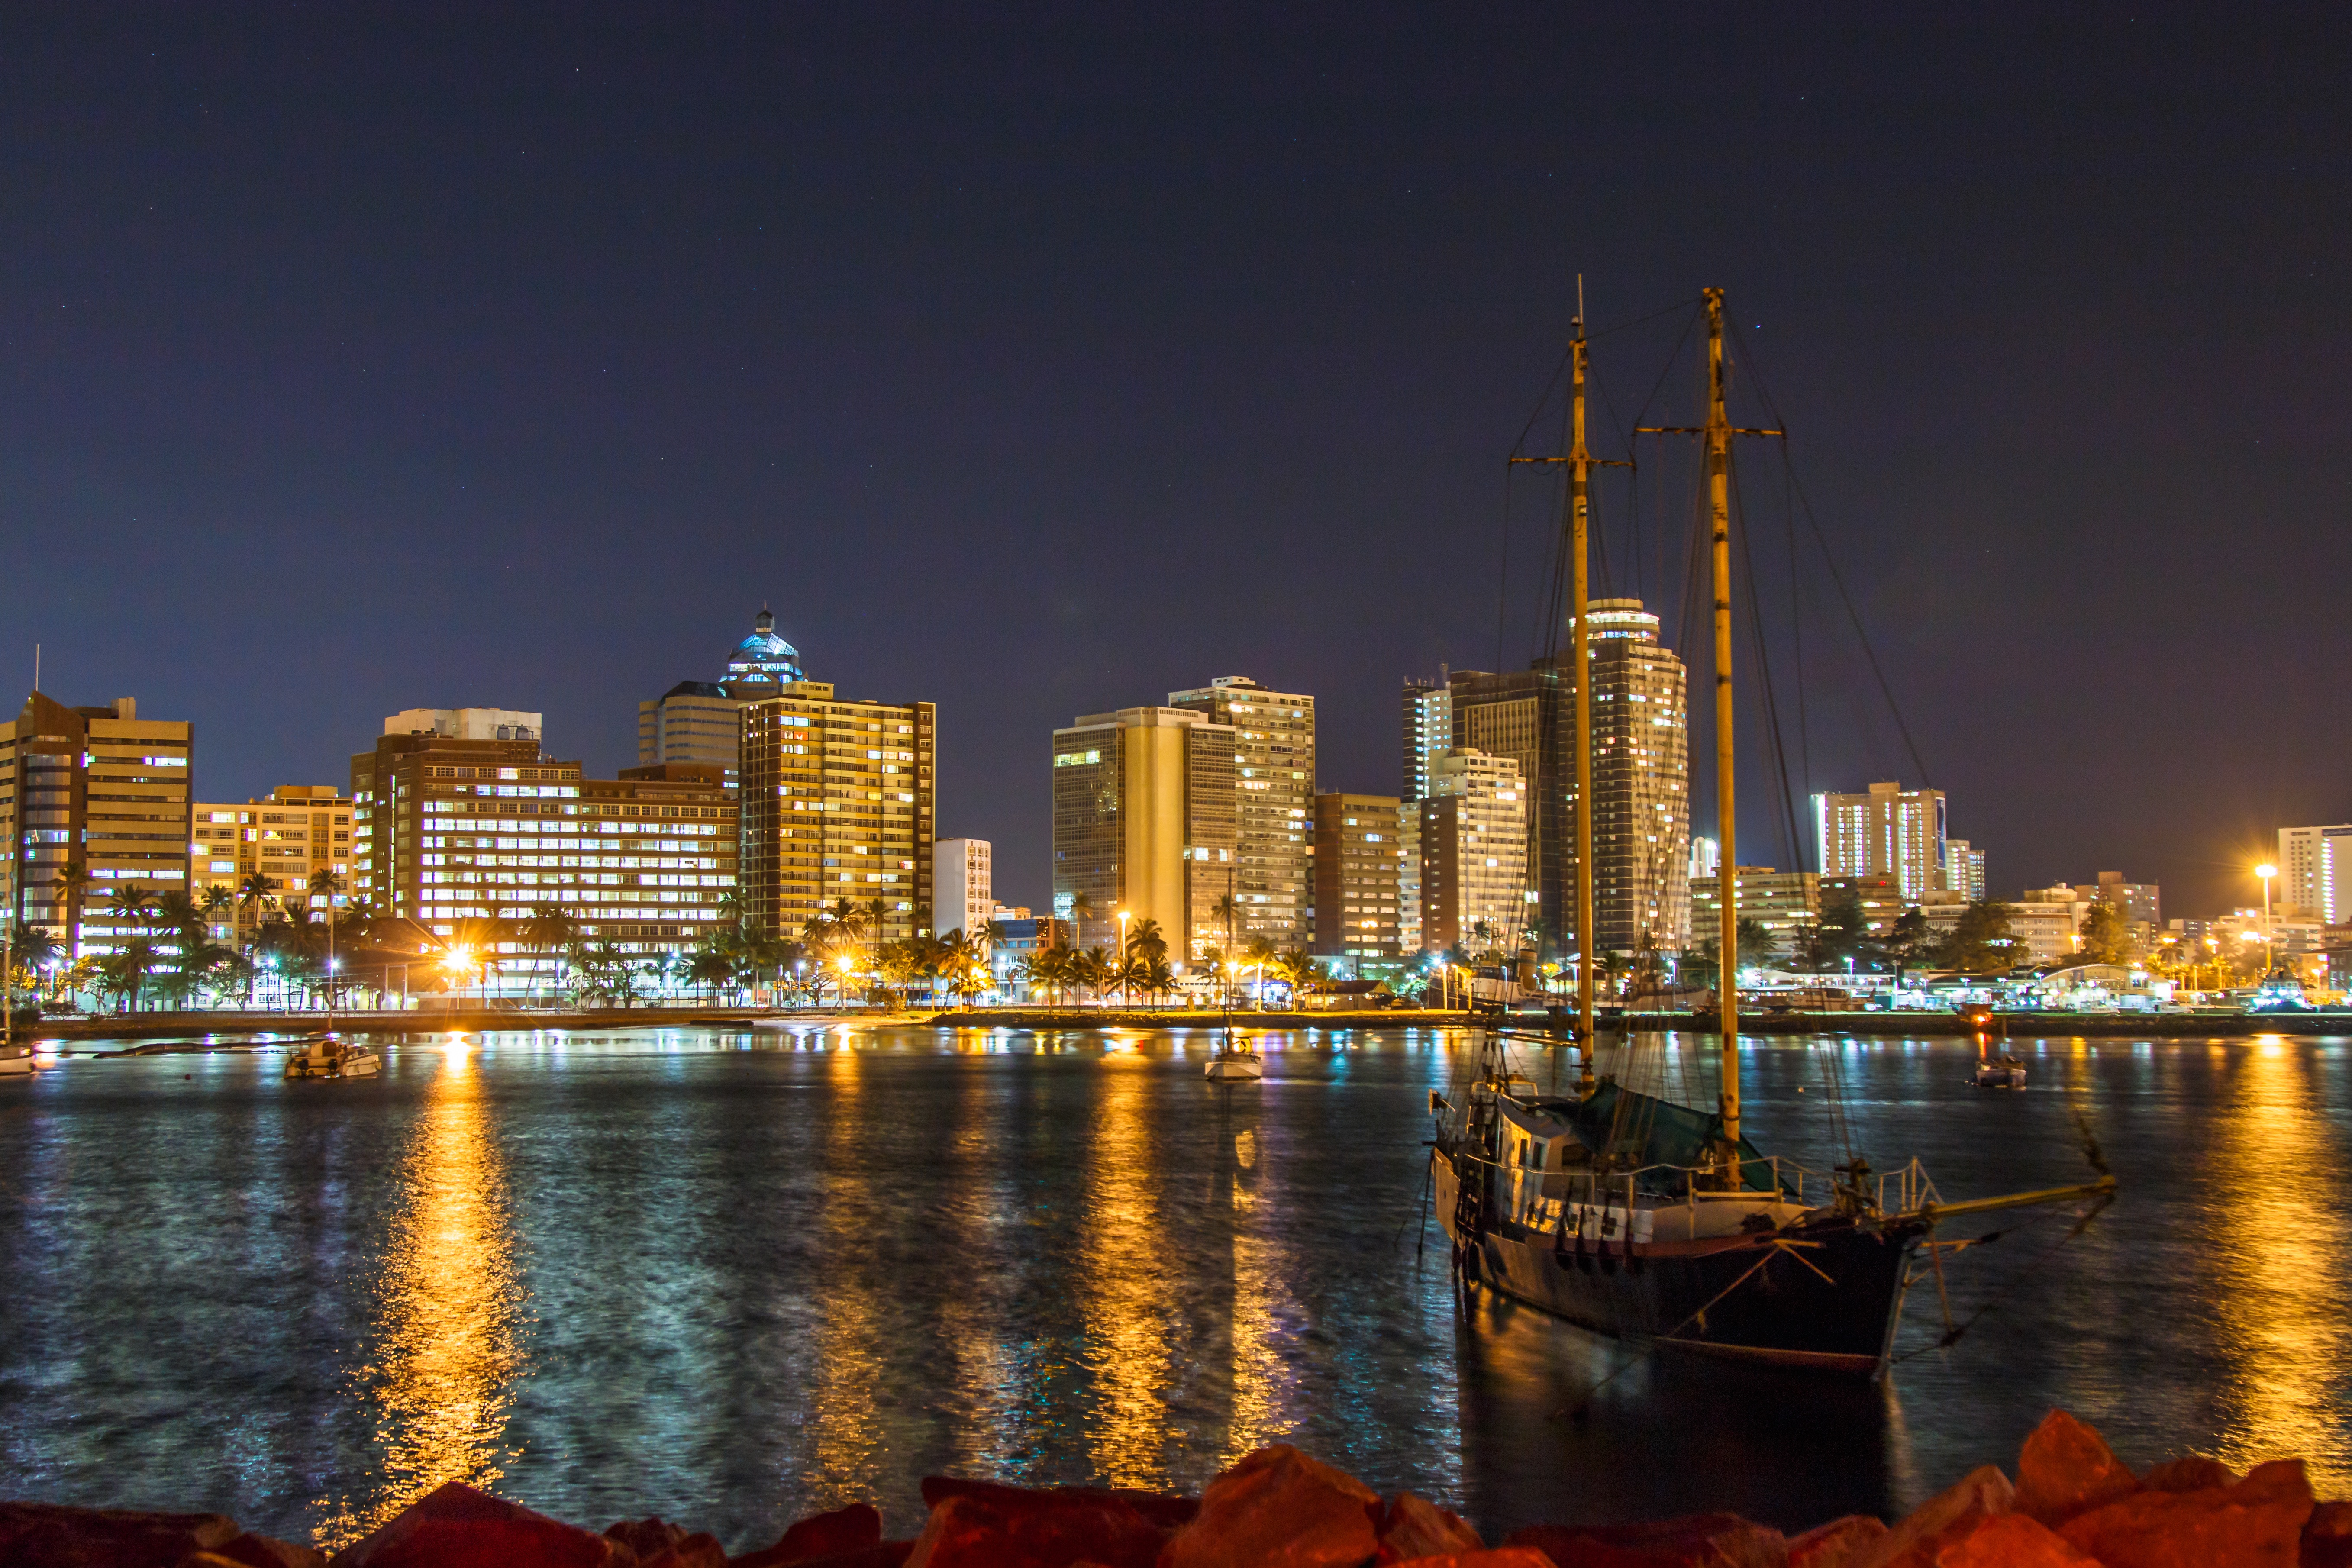
horizon, dock, skyline, night, city, skyscraper, cityscape, downtown, dusk, evening, reflection, landmark, marina, metropolis, urban area, human settlement, metropolitan area